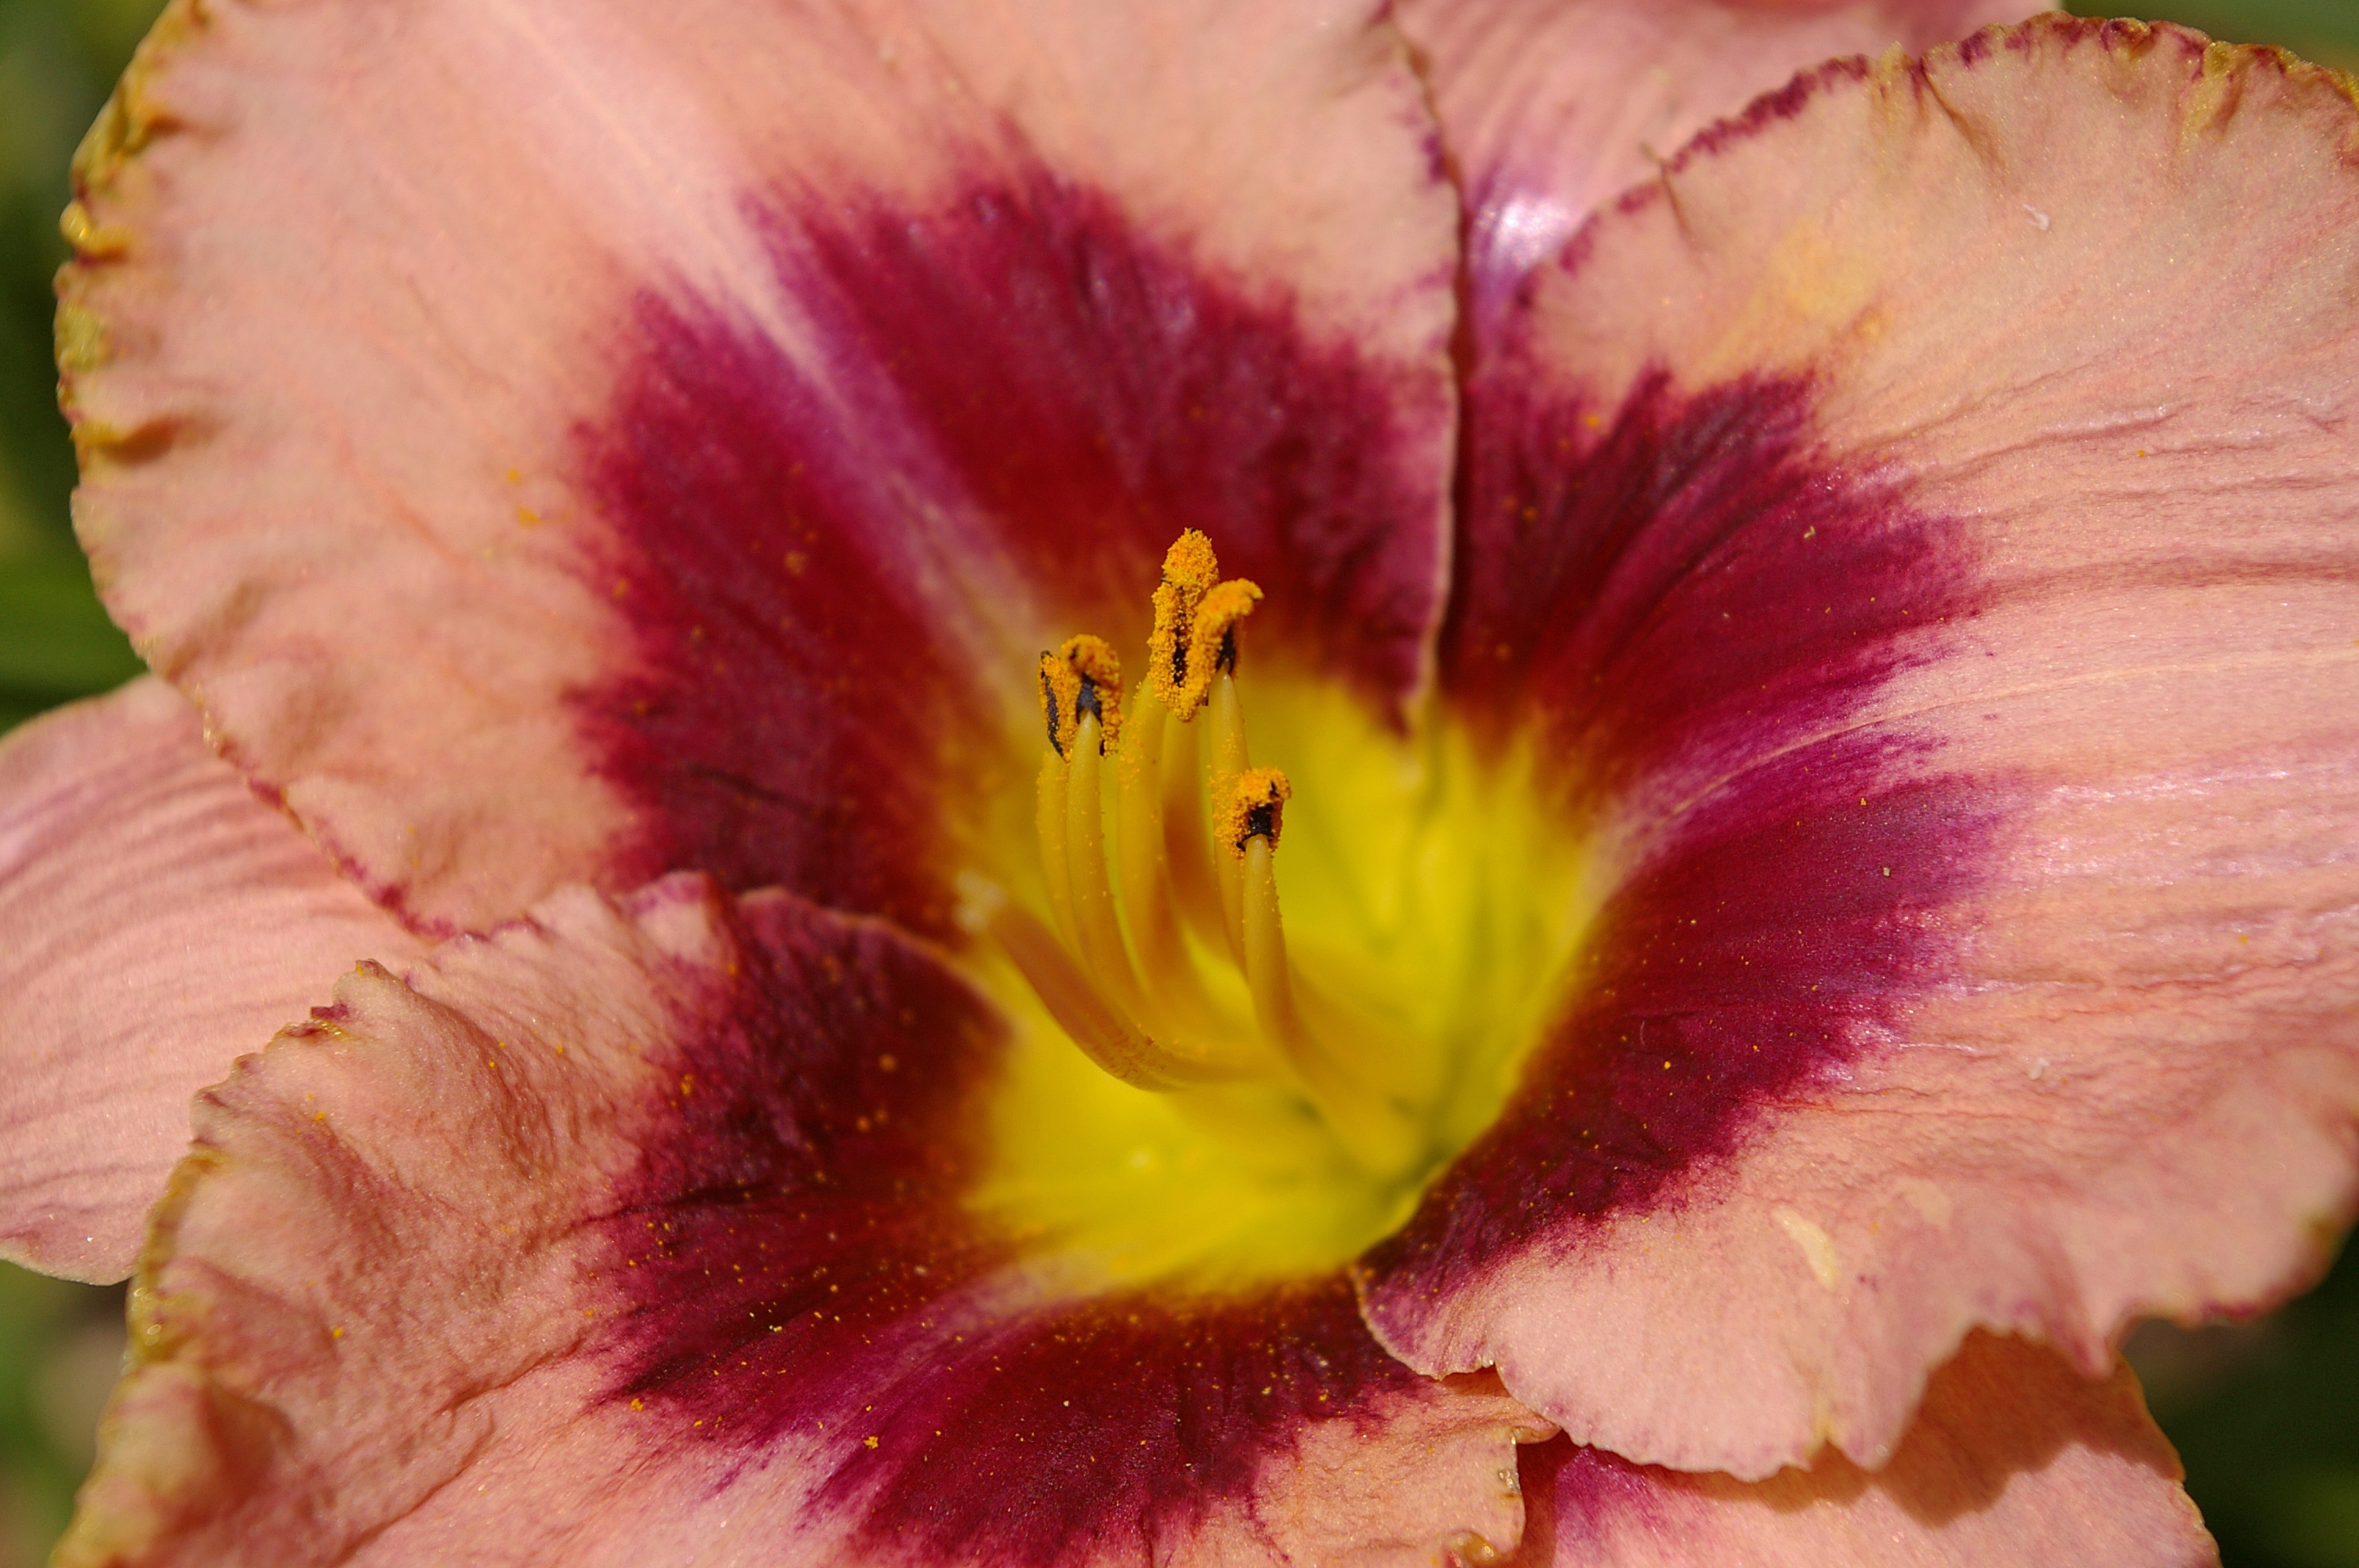
blossom, plant, flower, petal, bloom, summer, red, garden, pink, close, flora, flower bed, close up, beauty, lily, edible, daylily, stamens, macro photography, blossomed, garden design, flowering plant, summer flower, edible flowers, lachsfarbig, plant stem